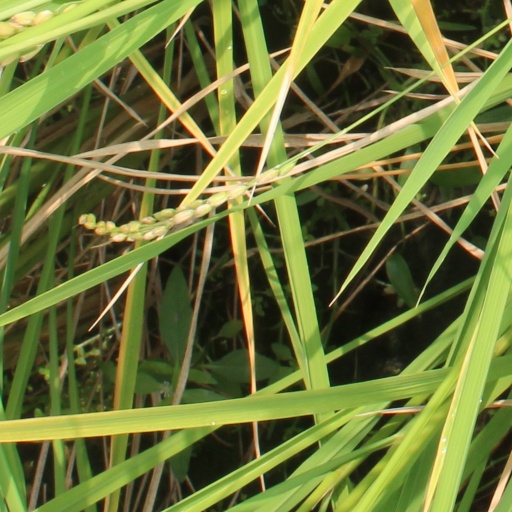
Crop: rice